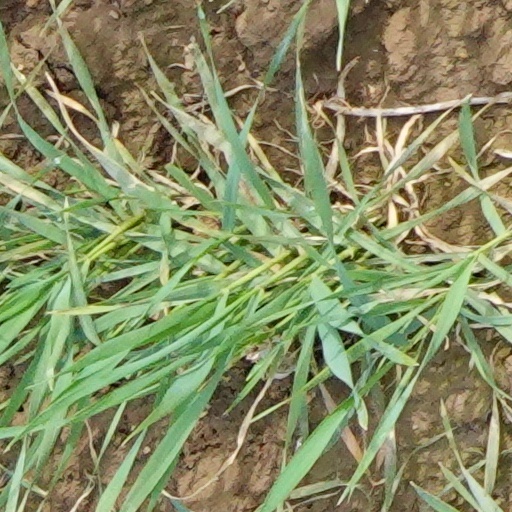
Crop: wheat